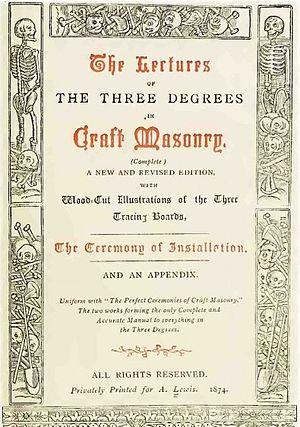
La bibliographie sur la franc-maçonnerie recense une partie des très nombreux livres traitant de la franc-maçonnerie qui sont publiés chaque année en langue française.